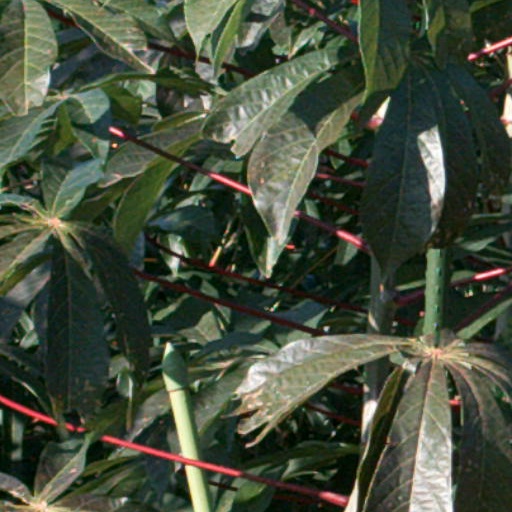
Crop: cassava